Dil Hai Hindustani

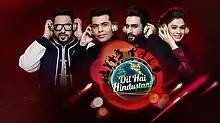

Dil Hai Hindustani is an Indian Hindi reality singing talent show, which was scheduled to premiere sometime in December 2016 and has been broadcast on Star Plus. The series aired on weekends' nights. The series is produced by Frames Production of Ranjeet Thakur and Hemant Ruprell. The uniqueness about this show is that it allows competitors, not from only India, but from all over the world to compete. The winner of first Season was Haitham Mohammed Rafi and the winner of Second season is Akshay Dhawan.